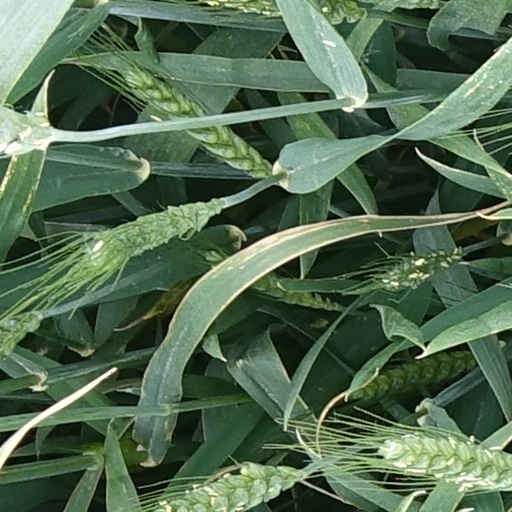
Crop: wheat